Life Church, Edinburgh

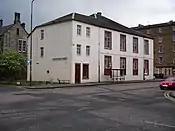
The church seen from West Richmond Street in 2009

Life Church is a member of the Apostolic Church and subscribes to the denomination's statement of faith. Charities supported by the congregation include Soul Food – providing meals and hospitality for those in need – and Bethany Christian Trust: a homelessness charity.